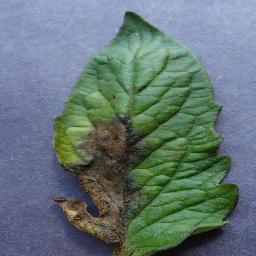
Label: Tomato___Late_blight